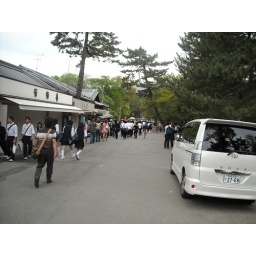
The largest wooden building in the world, housing a massive statue of Buddha.